Waverly Historic District (Columbia, South Carolina)

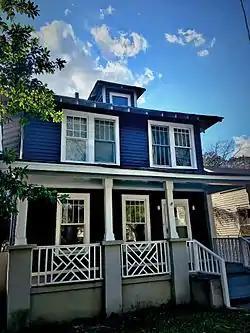

Waverly Historic District is a national historic district located at Columbia, South Carolina. The district encompasses 132 contributing buildings in the first suburban development at Columbia. They were built between about 1898 and 1925, and the district includes examples of Queen Anne, Colonial Revival, Neoclassical, shotgun, American Foursquare, and Craftsman/Bungalow style architecture. The community has evolved from a predominantly white neighborhood into a community of African-American artisans, professionals and social reformers.